Operation Poker

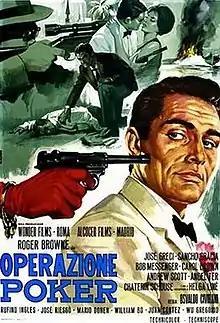
Film poster by Renato Casaro

Operation Poker is a 1965 Italian-Spanish spy film produced, written and directed by Osvaldo Civirani. The first choice for the main role was Ken Clark, who was replaced by Roger Browne a few days before the start of filming. It was mainly shot in Copenhagen.